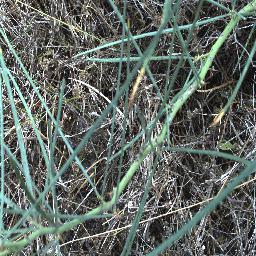
Label: parkinsonia